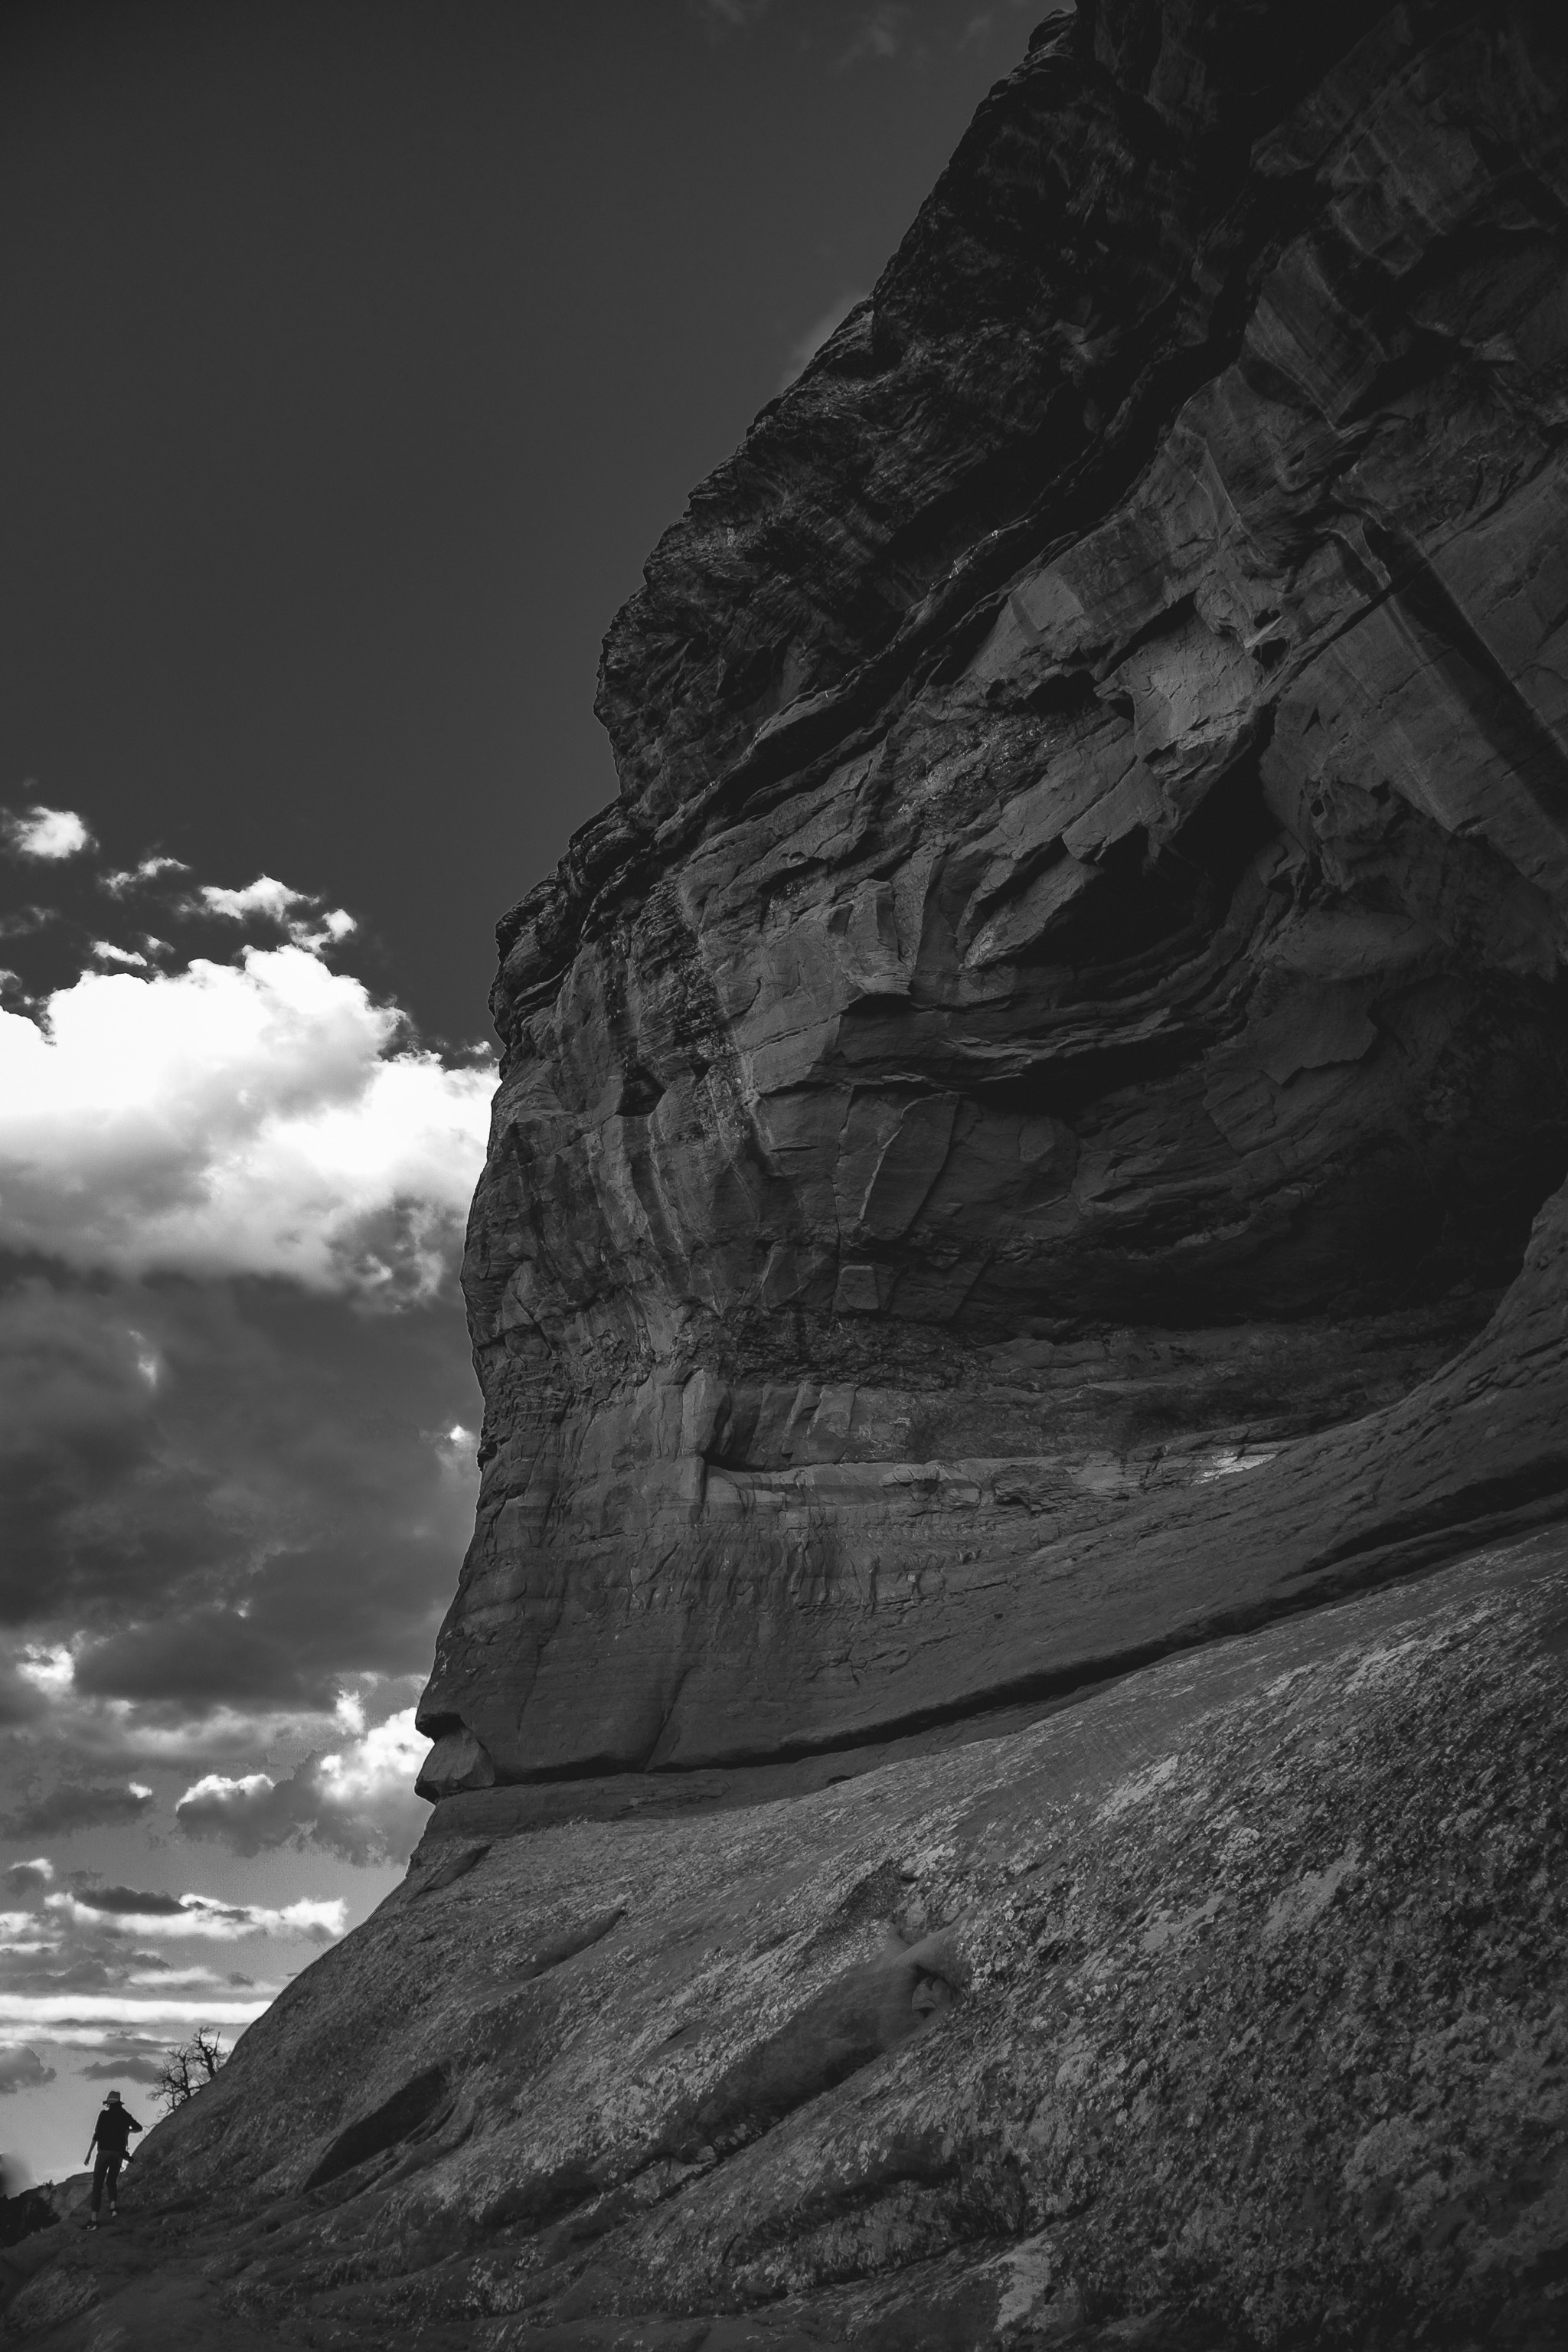
sea, coast, rock, ocean, mountain, light, black and white, white, wave, cliff, reflection, darkness, black, monochrome, terrain, monochrome photography